South Eveleigh

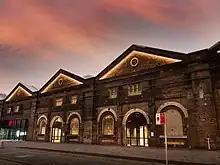
Eveleigh Railway Workshops

South Eveleigh (previously known as Australian Technology Park) is a retail business centre and technology park south of the Sydney central business district and north of Sydney Airport. South Eveleigh borders Alexandria and Eveleigh. Eveleigh Railway Workshops emerged on the site in the 19th century and it was transformed into Australian Technology Park in 1995.